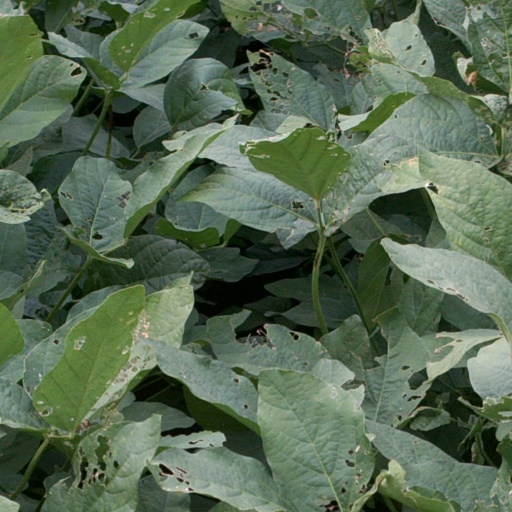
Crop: soybean